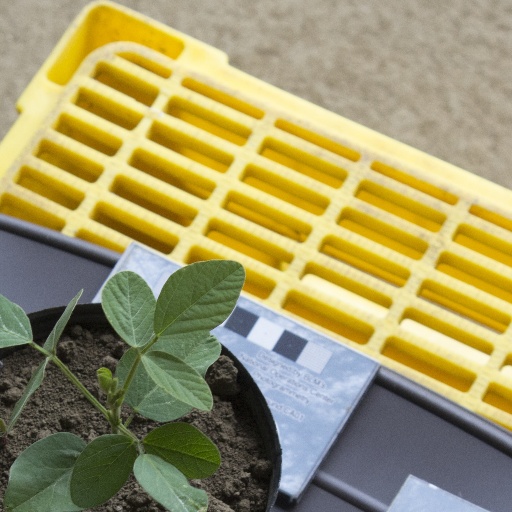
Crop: soybean